Rapala Fishing Frenzy 2009

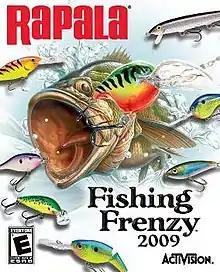

Rapala Fishing Frenzy 2009 is a fishing video game developed by Fun Labs. It is the sequel to Rapala Tournament Fishing and was released by Activision for the Xbox 360, PlayStation 3 and Wii on September 2, 2008. The Wii version is known as simply Rapala's Fishing Frenzy.